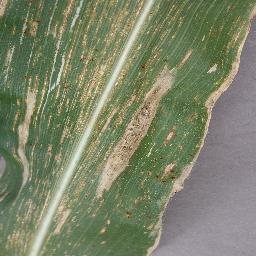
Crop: corn
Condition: (maize)_northern_blight